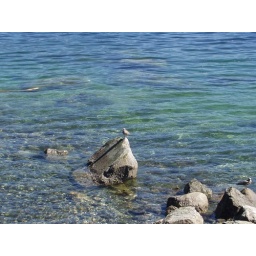
view of a little bird perched on a rock in the water very beautiful